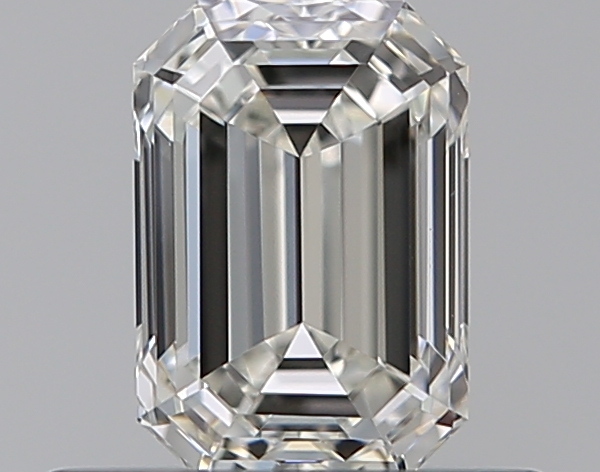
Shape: emerald
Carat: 0.51
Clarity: IF
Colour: I
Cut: EX
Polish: EX
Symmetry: VG
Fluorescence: N
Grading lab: GIA
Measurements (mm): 5.39 x 3.76 x 2.56